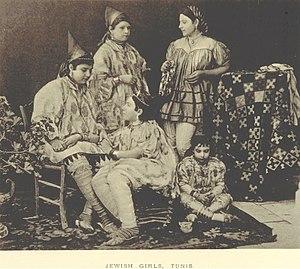
L'histoire des Juifs en Tunisie s'étend sur près de deux mille ans. Attestée au IIᵉ siècle mais sans doute plus ancienne, la communauté juive en Tunisie croît à la suite de vagues d'immigration successives et d'un prosélytisme important créant des communautés de Berbères juifs. Toutefois, son développement est freiné par des mesures anti-juives à partir de l'édit de Milan et à l'époque de l'exarchat de Carthage.